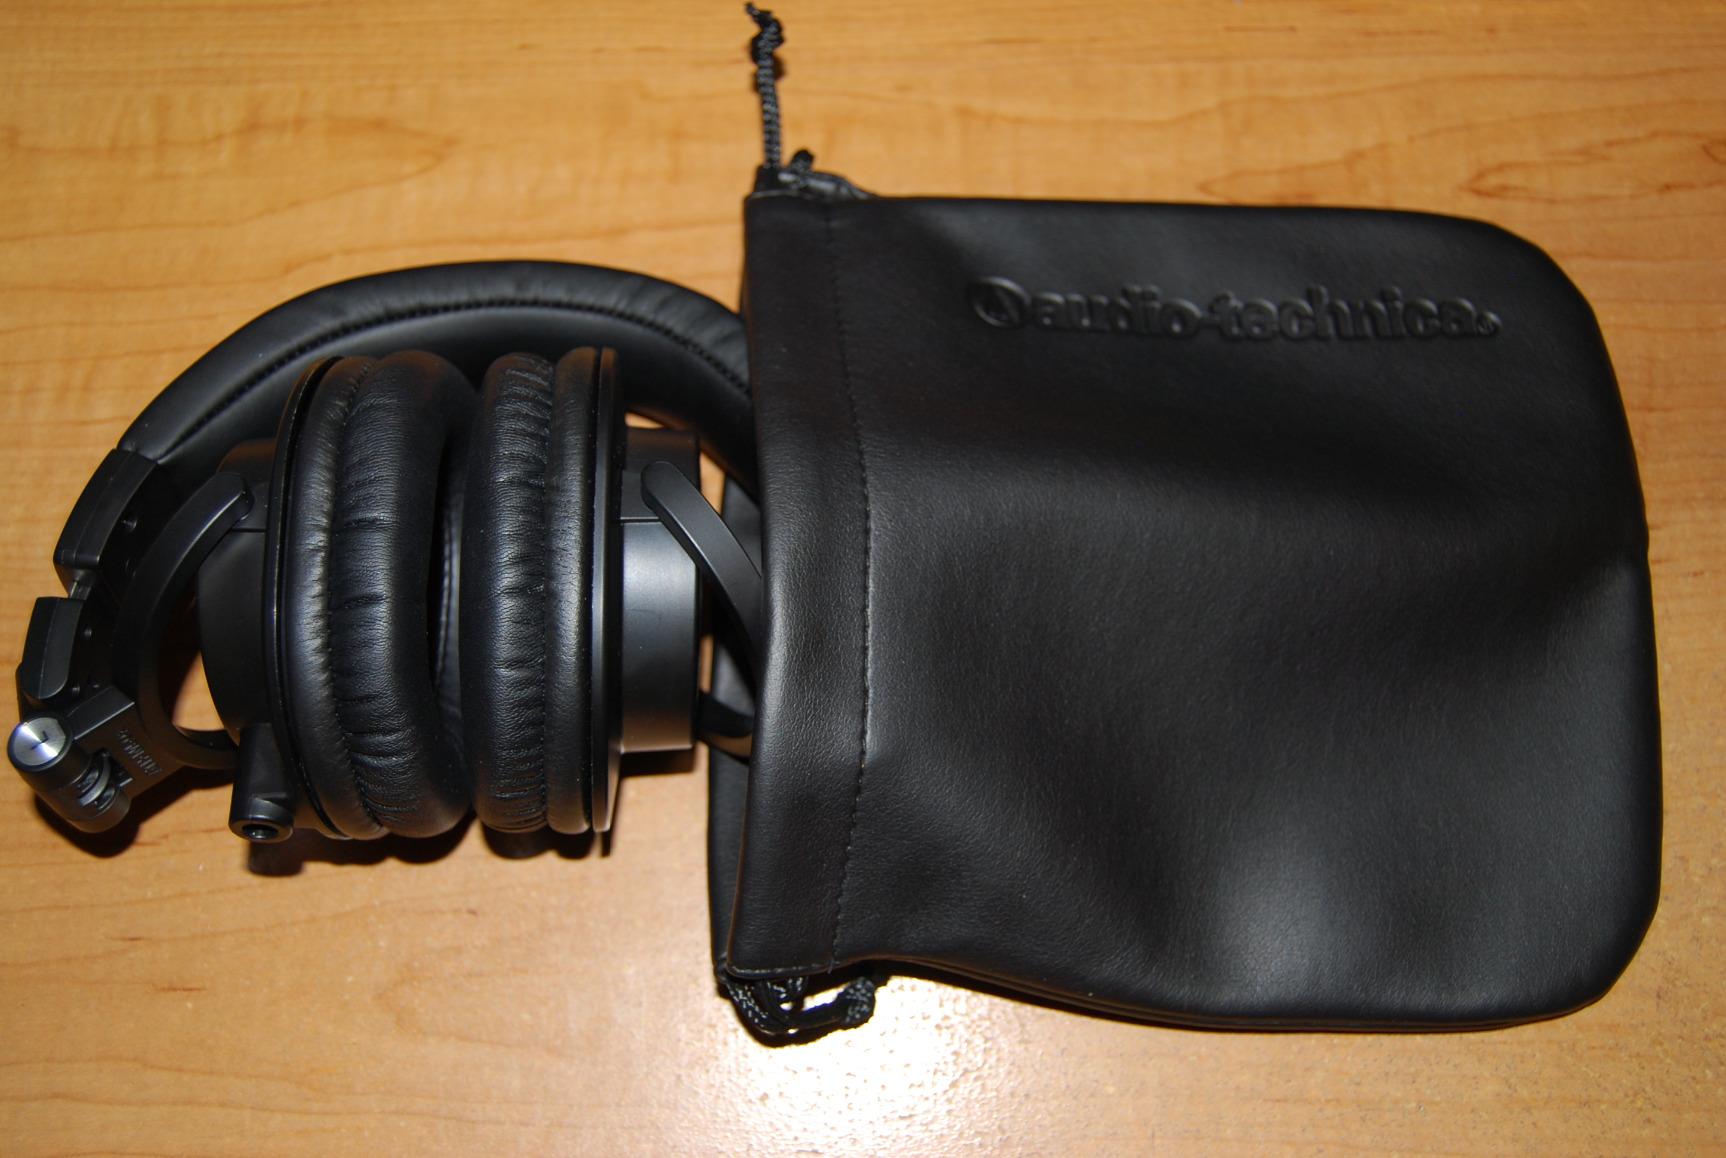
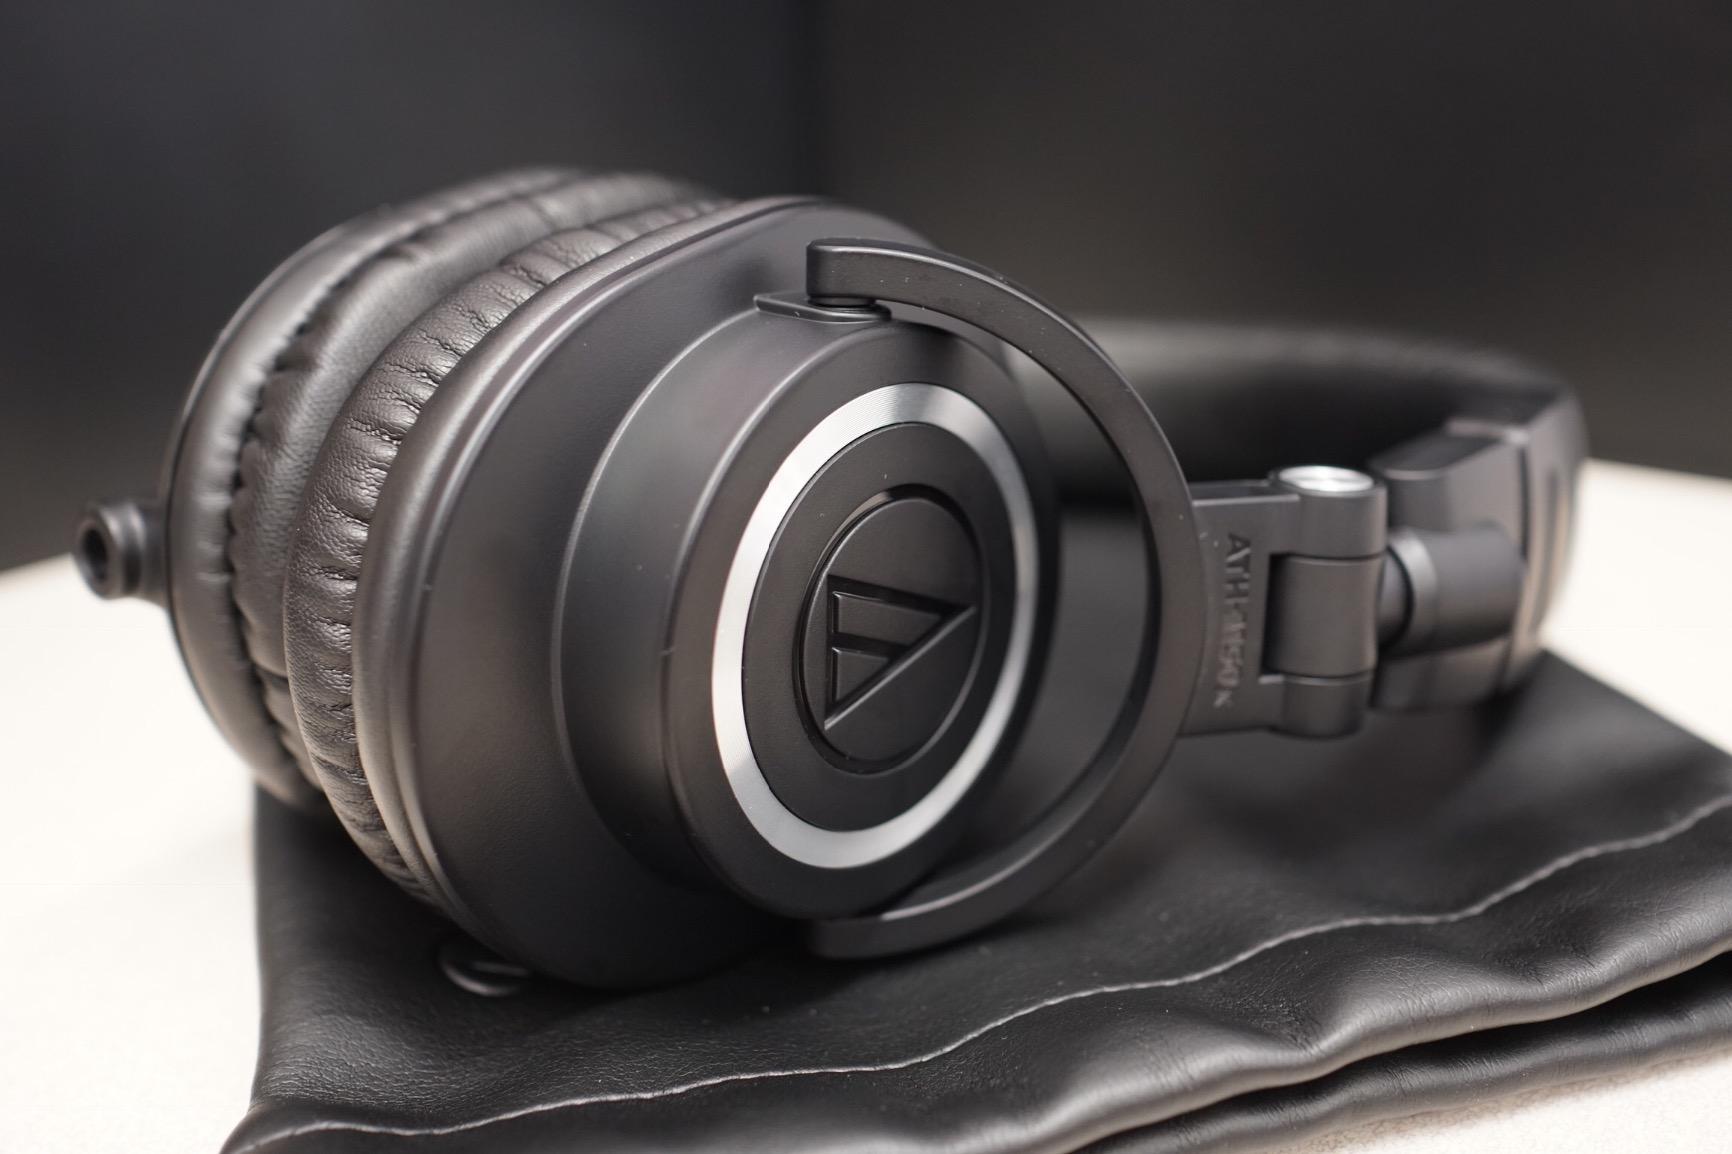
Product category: headphones
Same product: yes